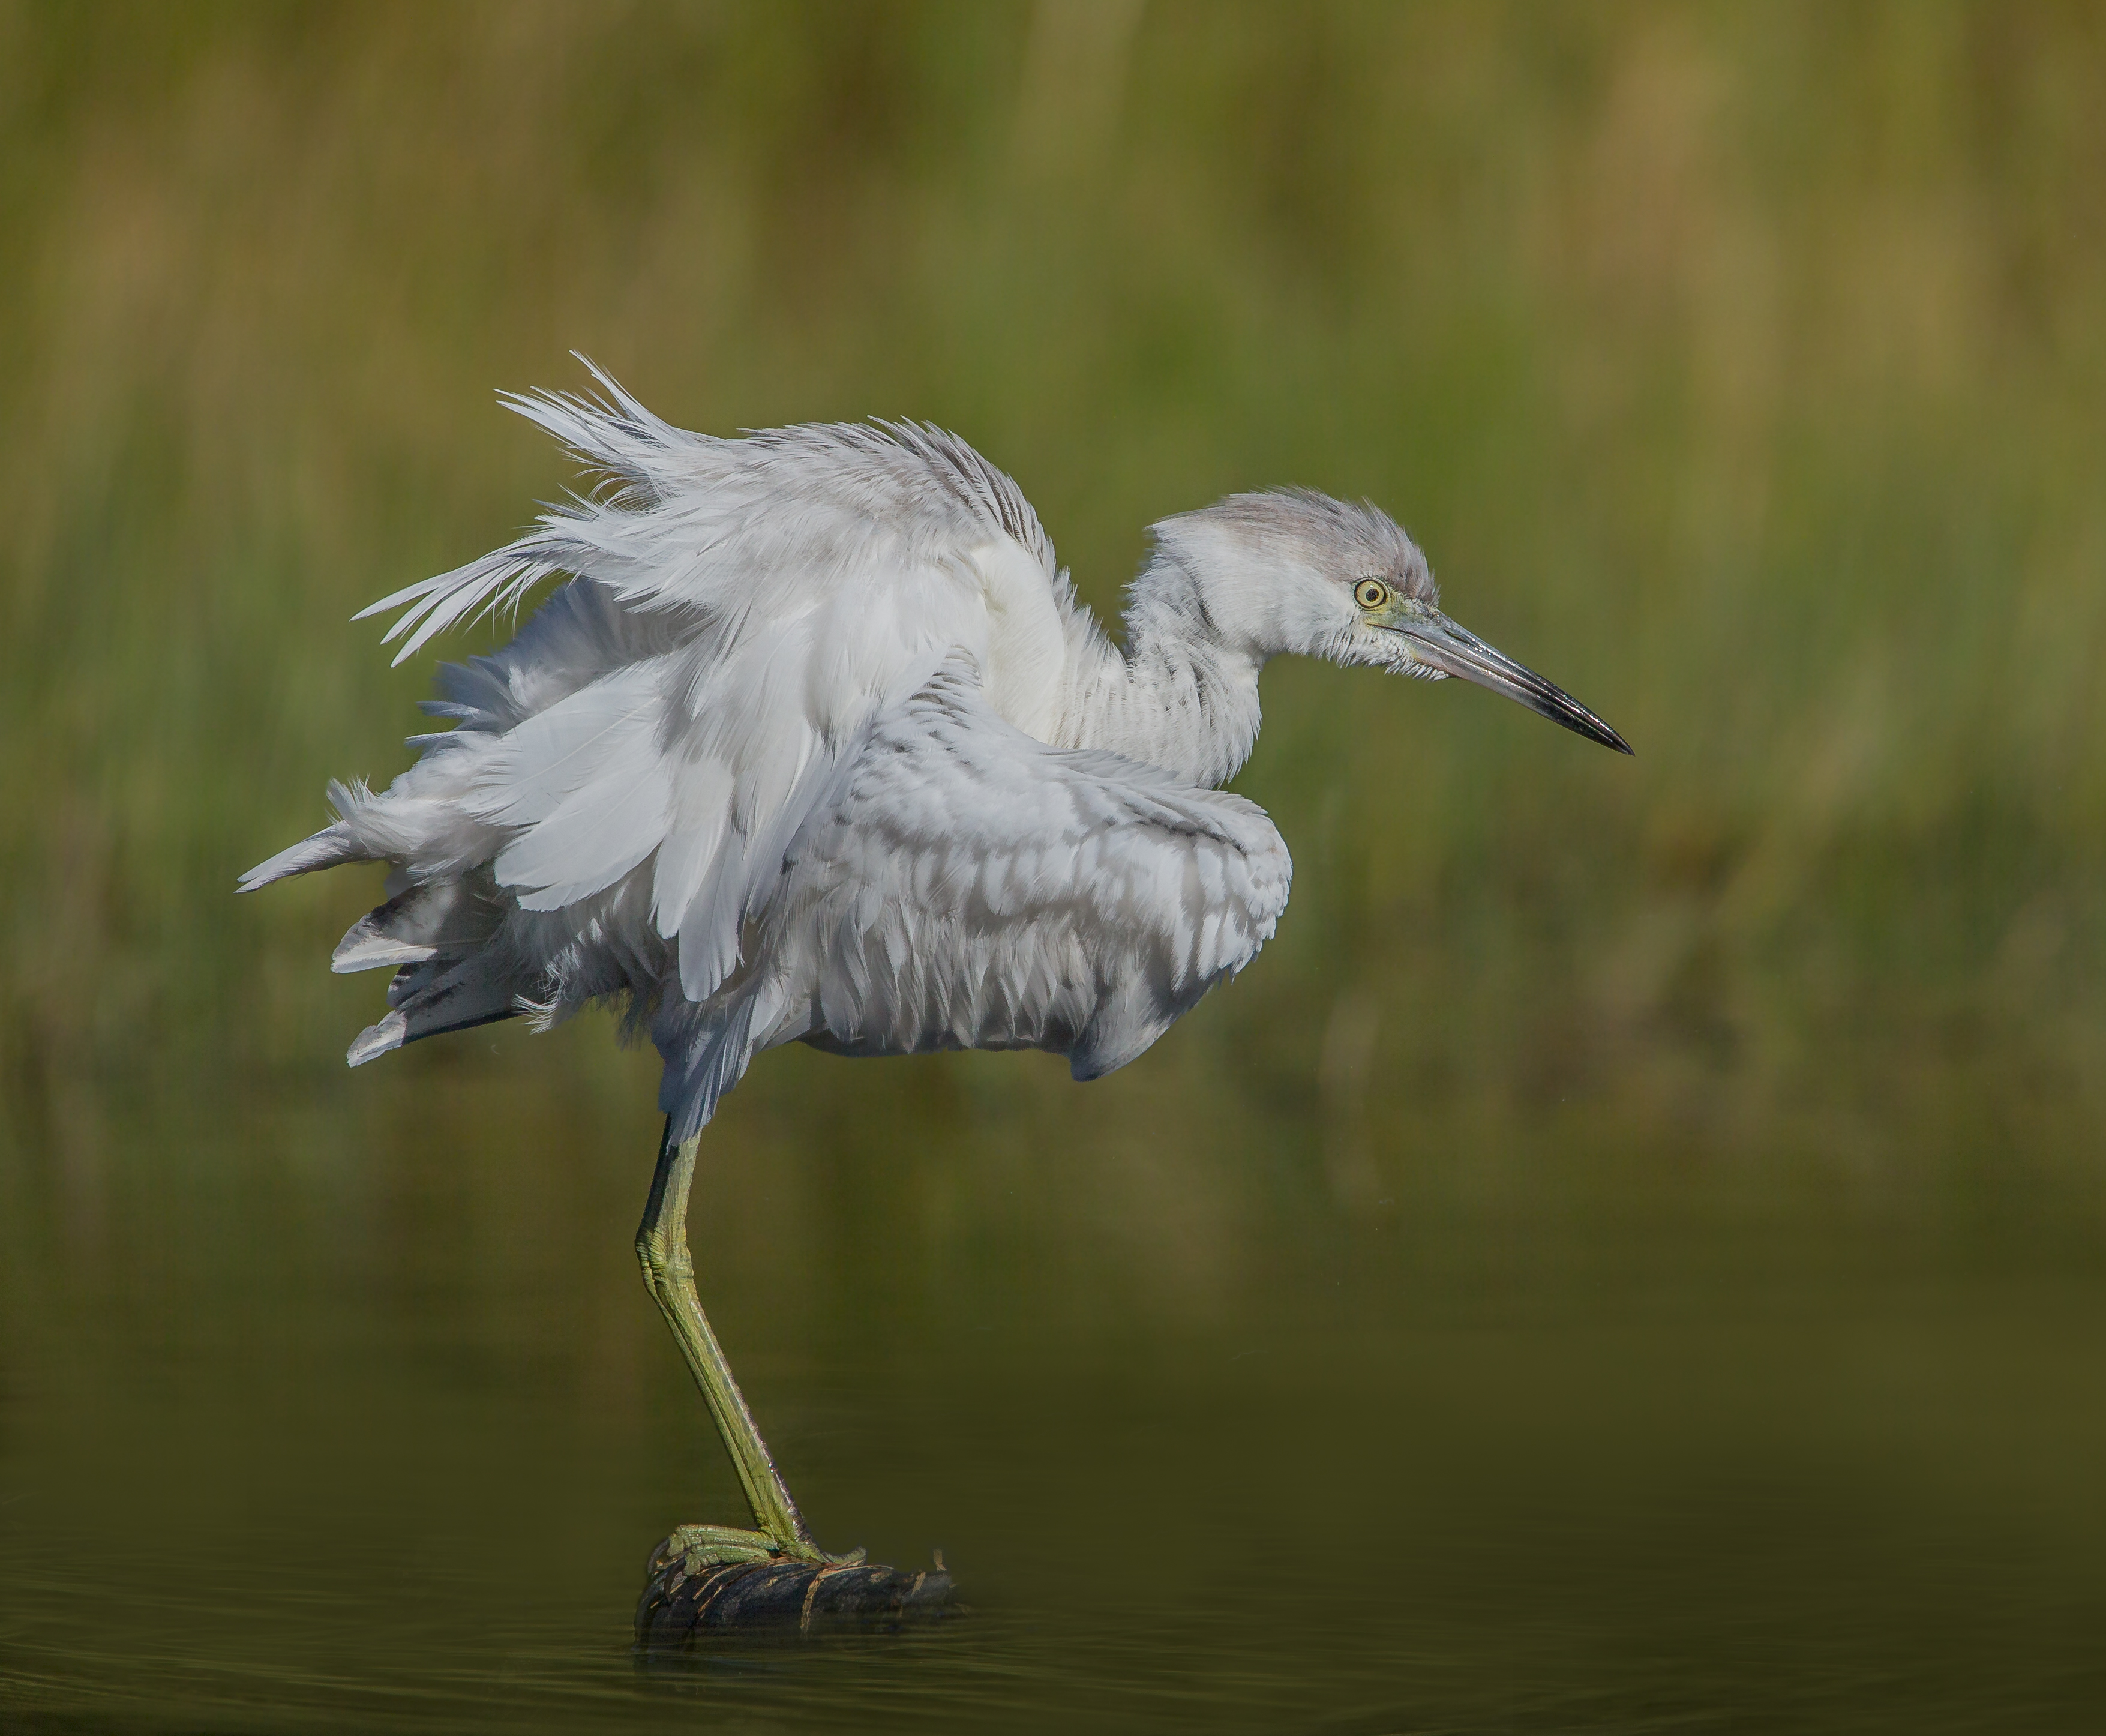
bird, wing, wildlife, beak, fauna, ruffled, feathers, vertebrate, egret, heron, florida, pelecaniformes, perched, juvenile, andymorffew, morffew, eiap, sebastian, littleblueheron, fluffsitsfeathers, great egret, crane like bird